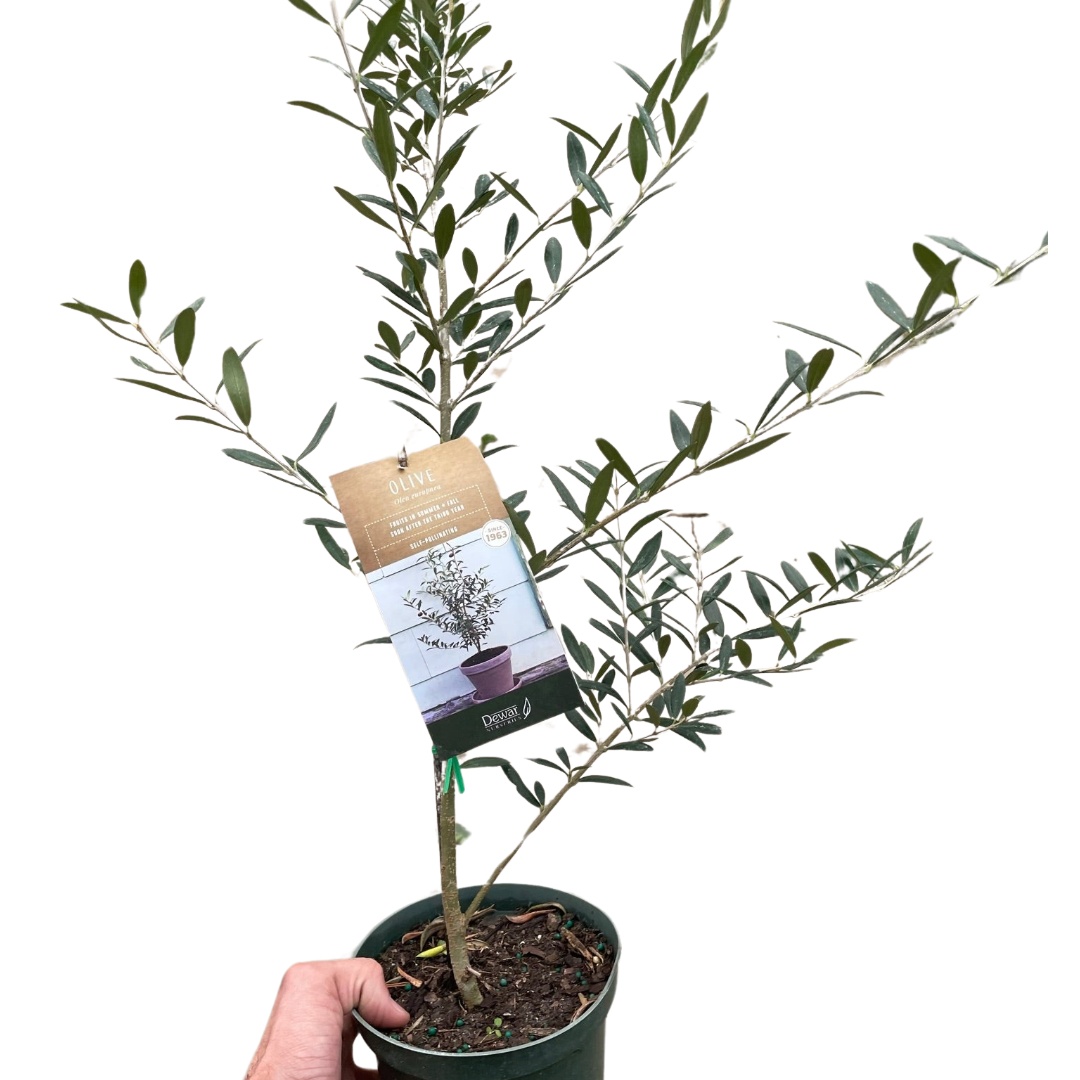
Common Olive Tree (Olea europaea)
Botanical Name : Olea europaea Common Name(s) : Common Olive Tree Description : Common Olive is bathed in stunning panicles of fragrant white flowers along the branches from late spring to early summer. The fruits are showy black drupes carried in abundance from mid-summer to early fall. The fruit can be messy if allowed to drop on the lawn or walkways and may require occasional clean-up. It has dark green evergreen foliage which emerges light green in spring. The glossy narrow leaves remain dark green throughout the winter. The smooth gray bark adds an interesting dimension to the landscape. This plant is primarily grown as an ornamental, but it's also valued for its edible qualities.
Brand: House Plant Dropship
Category: Home & Garden > Plants > Indoor & Outdoor Plants > Landscaping & Garden Plants > Landscaping Plants